Megabat

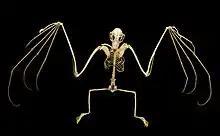
Skeleton of the Samoa flying fox ("Pteropus samoensis")

The scapulae (shoulder blades) of megabats have been described as the most primitive of any chiropteran family. The shoulder is overall of simple construction, but has some specialized features. The primitive insertion of the omohyoid muscle from the clavicle (collarbone) to the scapula is laterally displaced (more towards the side of the body)—a feature also seen in the Phyllostomidae. The shoulder also has a well-developed system of muscular slips (narrow bands of muscle that augment larger muscles) that anchor the tendon of the occipitopollicalis muscle (muscle in bats that runs from base of neck to the base of the thumb) to the skin.